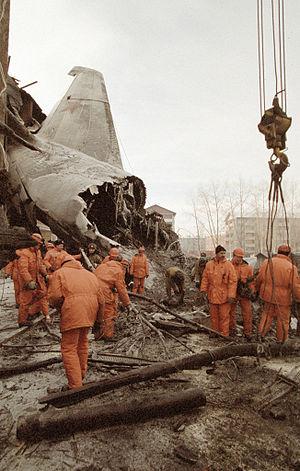
Le 6 décembre 1997, un Antonov An-124-100 des forces aériennes russes, en route depuis l'aéroport de Irkoutsk-Nord-Ouest pour la base de Cam Ranh au Viêt Nam, s'est écrasé dans un quartier résidentiel peu après le décollage.